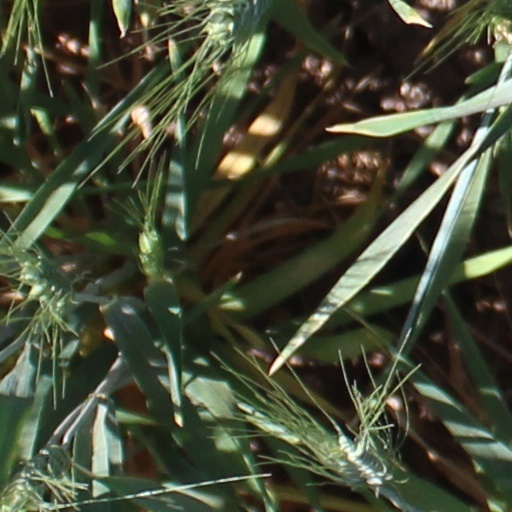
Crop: wheat